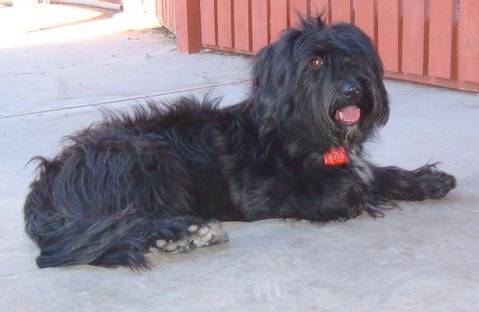
Label: dog